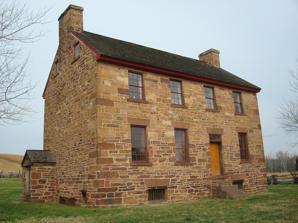
Building: The Stone House, Manassas National Battlefield Park
Country: United States of America
Year built: 1848
United States historic place Stone House, Manassas National Battlefield U.S. Historic district Contributing property Location Sudley, Virginia Coordinates 38°49′08″N 77°31′34.05″W / 38.81889°N 77.5261250°W / 38.81889; -77.5261250 Built c.1828 Part of Manassas National Battlefield Park ( ID66000039 ) The Stone House, Manassas National Battlefield Park , is a two-story stone structure in Prince William County , Virginia . It was built as a stop on the Fauquier and Alexandria Turnpike in 1848. During the American Civil War , The Stone House served as a hospital during the First and Second Battles of Manassas. Today the Stone House is owned by the National Park Service as a contributing property to the Manassas National Battlefield Park , which is listed on the National Register of Historic Places . Early years The future Stone House tract was settled by European immigrants during the latter half of the 18th century. Wormeley Carter, of Virginia, received the tract  from his father in 1801.  By the time of Carter's death in 1805, he had sold off much of his land. In 1808, the Fauquier and Alexandria Turnpike Company was formed  to construct a 28-mile toll road from Fairfax Court House to Fauquier Court House, both in Virginia. This toll road would pass through the Stone House tract.  The Company hoped the toll road would help Alexandria , Virginia, compete with Fredericksburg , Virginia, for trade with Fauquier Court House. Six toll gates were located along the road at five mile intervals. Started in 1812, it would take 16 years for the road to reach  Fauquier Court House, then known as Warrenton . Wormeley Carter's son, Thomas Otway Carter, inherited the Stone House tract, but there is little indication he added anything to it. The first record of a structure on the tract appeared on an 1830 tax return after Thomas Carter had sold 148 acres of land and the house on it to John Lee in 1828. Although no physical descriptions of the Stone House as it appeared at this point exist, it is known that a woman named Mary "Polly" Clark operated a wagon stand at the toll gate there. Travelers who stopped at the Stone House would have been required to pay a toll, and likely also were able to receive food, drink, and possibly lodging. In 1848, the Stone House tract was bequeathed to Thomas O. Clark, son of Polly Clark. Tax records in 1849 show a significant jump in the value of Clark's property to $500, suggesting the construction of a substantial house.   This, coupled with an authoritative statement by Arthur Lee Henry identifying Thomas O. Carter as the builder of the Stone House, indicates the Stone House was built in 1848. In 1850, the Clarke family sold the Stone House property to Henry P. Matthew, who intended to farm the land since its use as a toll road stop had diminished. For the next decade, the Matthew family lived there. First Battle of Manassas Main article: First Battle of Manassas During the Battle of First Manassas on July 21, 1861, Union commander Irvin McDowell planned to flank the Confederate position along Bull Run, which would bring the fighting extremely close to the vicinity of the Stone House. As the battle progressed, a Confederate force that had taken position on Matthews Hill, north of Stone House, was driven back by advancing Federals. The Union force that captured the Stone House area, though, quickly came under fire from Confederate artillery, and coupled with the fact that they were outnumbered by nearby Confederates, the Union troops had to fall back from the house. As the battle wore, on, however, the Stone House came under Union control once again. Between 10 AM and 12 noon, ten Union and six Confederate regiments clashed in the vicinity of the Stone House. As a result, 1,054 men were wounded during those two hours of fighting. Although the battle eventually shifted away from the Stone House, surgeons and Northern soldiers soon began to seek refuge inside the house. Because the building had strong stone walls, a well in the yard, and was close to the main road back to the hospitals of Washington, D.C , it was an ideal site for a hospital. The Stone House began to fill quickly with soldiers. One Union officer noted the muddy dirt floor of the cellar was covered with soldiers. Colonel John S. Slocum , wounded mortally as he led the 2nd Rhode Island Infantry , was carried to the house and treated by Surgeon James Harris of the 1st Rhode Island Infantry . Harris remained on duty at the Stone House after the retreat and was found there with 21 wounded Union soldiers. The next day, according to an informant, the scene at the Stone House remained a grisly one: "In this building were 32 wounded, many of them dreadfully mangled by cannon shot. There was but a single surgeon, and he was young and apparently inefficient. Men lay on the floor with their clotted wounds still undressed. Some had died and not been removed…" The Stone House in 1862. Throughout the rest of the day, the Stone House was constantly under fire as the battle raged on nearby, with some projectiles entering the house and supposedly further wounding a few soldiers. Two flags were placed in the windows of the house to  identify it as a hospital, but this did not slow down the fire that constantly peppered the structure. The well outside the Stone House served as a continuous comfort to soldiers on both sides as the fight wore on. As the Union line crumbled toward the end of the battle and the Northern Army found itself retreating from the area, the house came under Confederate control once again, and continued to serve as a hospital throughout the rest of the afternoon. After Confederate forces recaptured the house, they found a large number of wounded Union troops, some dead, and 36 men who surrendered as prisoners. Around 100 arms were also found in the house. After the end of fighting, the Stone House continued to be a scene of continued activity. Since it was one of the few buildings on the battlefield located on a major road, it was a busy hospital. A traveler commented that the filth inside was so disgusting that he was not capable of staying long. Other visitors to the building noted there were men who had still not been attended to even many days after the battle ended. Eventually, the wounded inside the Stone House were likely taken to Richmond, Virginia as prisoners of war . Confederate forces continued to occupy the house until March 1862. It is not known whether Henry Matthews and his wife returned to their home before it was involved in battle again. Second Battle of Manassas Main article: Second Battle of Manassas Carving by Private Charles E. Brehm, carved into the floor of an upper room of the Stone House after the Battle of Second Manassas. Carving by Private Eugene P. Geer. In the days leading up to the Second Battle of Manassas between August 28 and 30, 1862, passing troops would have seen the house as they took their positions on the old and new battlefield. On the 30th of August, Union General Pope , with his army of about 65,000, was massed in the area of the Stone House and the Dogan House. Once the fighting began, the Stone House was quickly converted to a hospital once again. As one unit charged past the Stone House toward Matthews Hill, they found many wounded and dead, as well as thirty-six men who had sought safety behind the massive stone walls. Federal surgeons marked the building with a flag and treated the wounded throughout the first day of the battle. On the second day of battle the Stone House continued to serve as a hospital. Some Union troops also buried their men in the yard of the Stone House. Two members of the 5th New York Volunteer Infantry , Privates Charles E. Brehm, age 21, and Eugene P. Geer, age 17, arrived at the Stone House after being wounded late in the battle, and were taken to an upstairs room. At some point during their stay, both men carved their names into the floorboards of the room they were in. Brehm's carving appears as "Brehm Aug 30", and Geer, unable to complete his last name, left the carving "E.P. Ge." Brehm survived the war and lived until 1909; Geer did not live to see the end of 1862. The carvings can still be seen to this day Like the previous battle, the Stone House was under Confederate control at the battle's conclusion, but unlike the previous year, the captured Union troops in the house were not taken prisoner, but instead paroled. Many of the other Union prisoners on various parts of the battlefield were also taken to the Stone house to be paroled. Five days after the battle began, on September 2, the last ambulance left the Stone House, and the building had seen its last action of the war. After the Civil War The Stone House as it appeared in the early twentieth century. It is unsure when the Matthews family returned to their home after the Civil War.  In October 1865, it and the adjacent land were sold to Mary Starbuck. After the Civil War, the tolls from the travelling public provided revenue for its maintenance and the profits of its owners. In 1879 the land was deeded to George Starbuck and his wife Meribah. Two years later the house was sold to Benson Pridemore. The Pridemores partitioned some upper rooms to make room for their children. This was the first major structural change made to the Stone House. Pridemore also added a front porch, a picket fence, and a barn to the property. In 1902, following Pridemore's death, the property was sold to Henry. J. Ayres. In 1904 Ayres added a kitchen and a large back porch to the house. Following Ayers' death I 1912, the house passed to his son, George. Photographic evidence indicates that artillery shells were put into the exterior walls sometime after 1912. Presumably, the artillery shells were placed where the masonry had been damaged during the Civil War. It is likely that George Ayers placed the projectiles in the house. In 1949, the Stone House was sold to the United States Government. Two major renovation projects took place since then, including re-roofing the structure and installing new electrical and plumbing systems. Present The back of the house Although the Stone House is unoccupied today, various tours and interpretive programs take place there as a part of Manassas National Battlefield Park. Notes